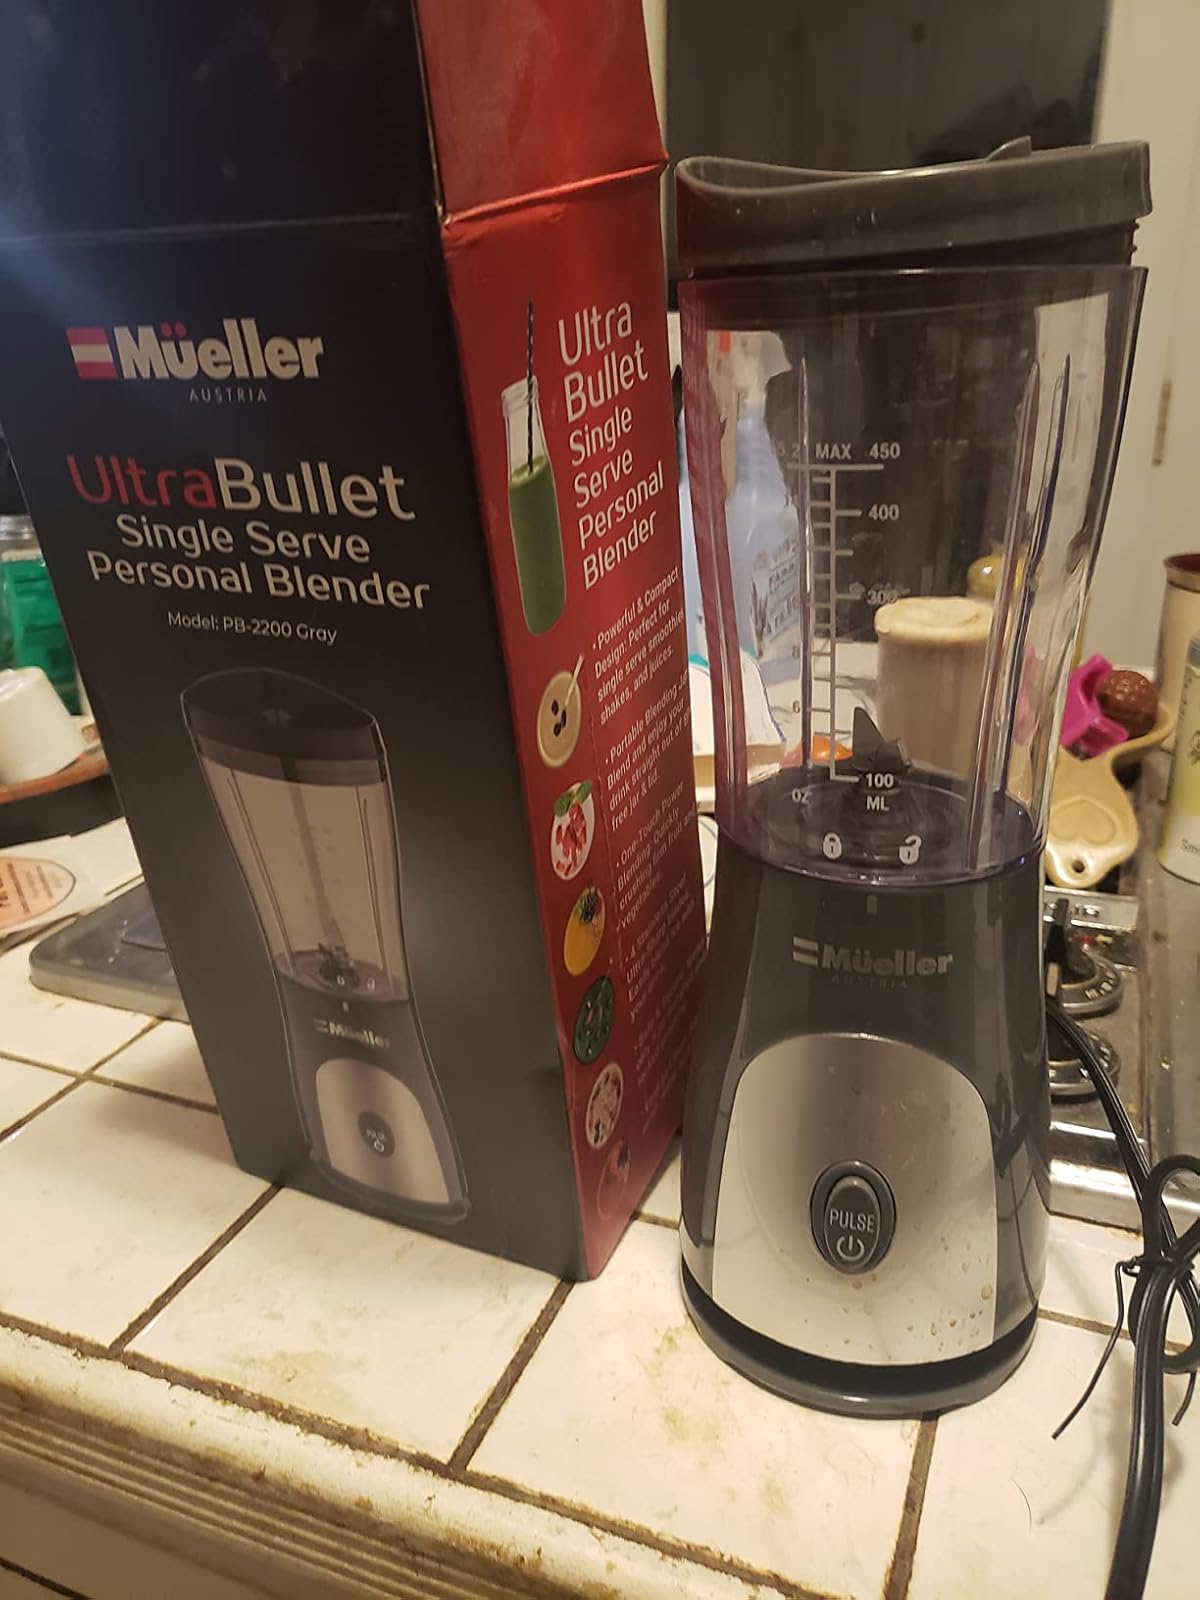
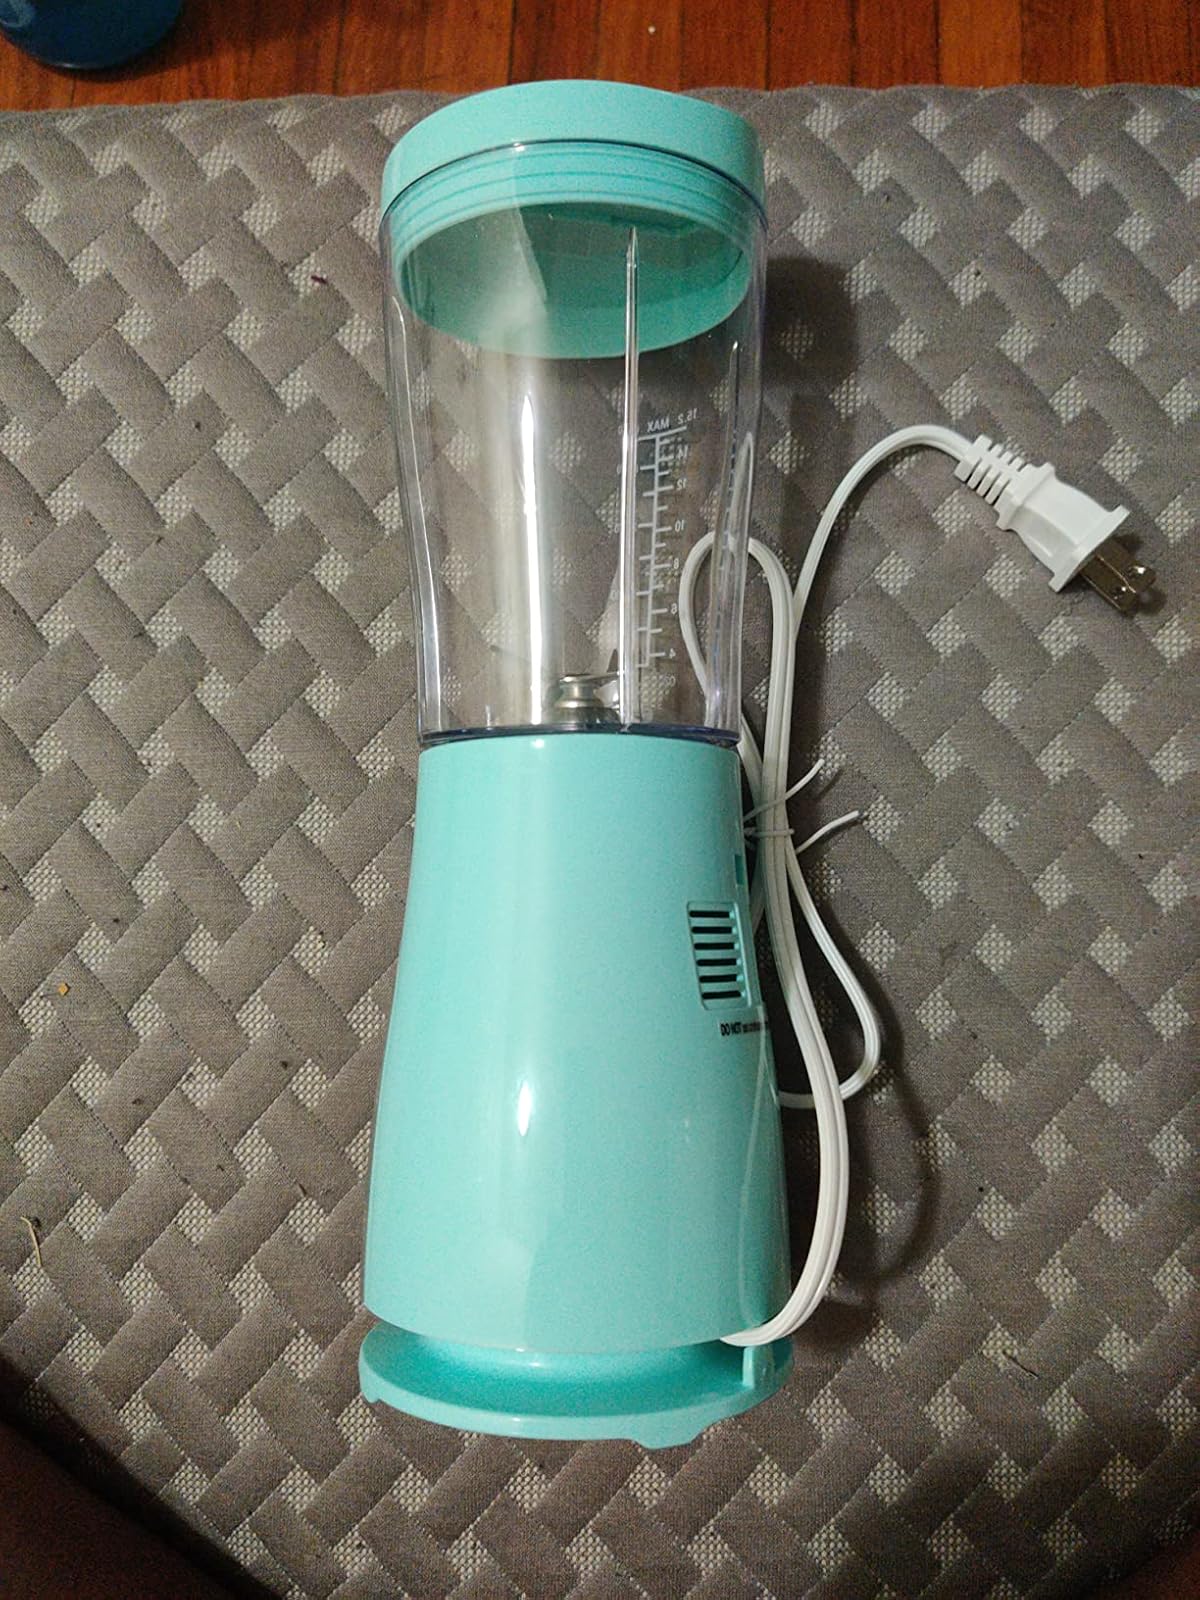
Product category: items_blender
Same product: no